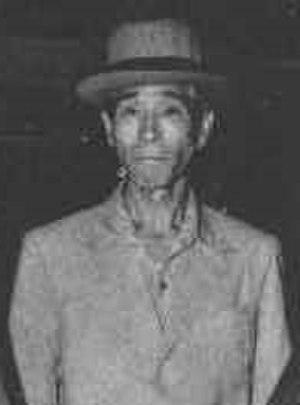
Le gouverneur général des Philippines exerce le pouvoir exécutif durant les deux grandes périodes de colonisation des Philippines, d'abord par le Royaume d'Espagne de 1565 à 1898, puis par les États-Unis de 1898 à 1946. Il représente aussi le roi d'Espagne puis le gouvernement américain sur l'archipel.